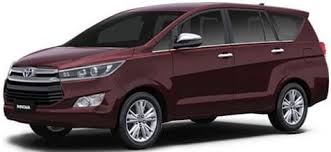
Label: noambulance